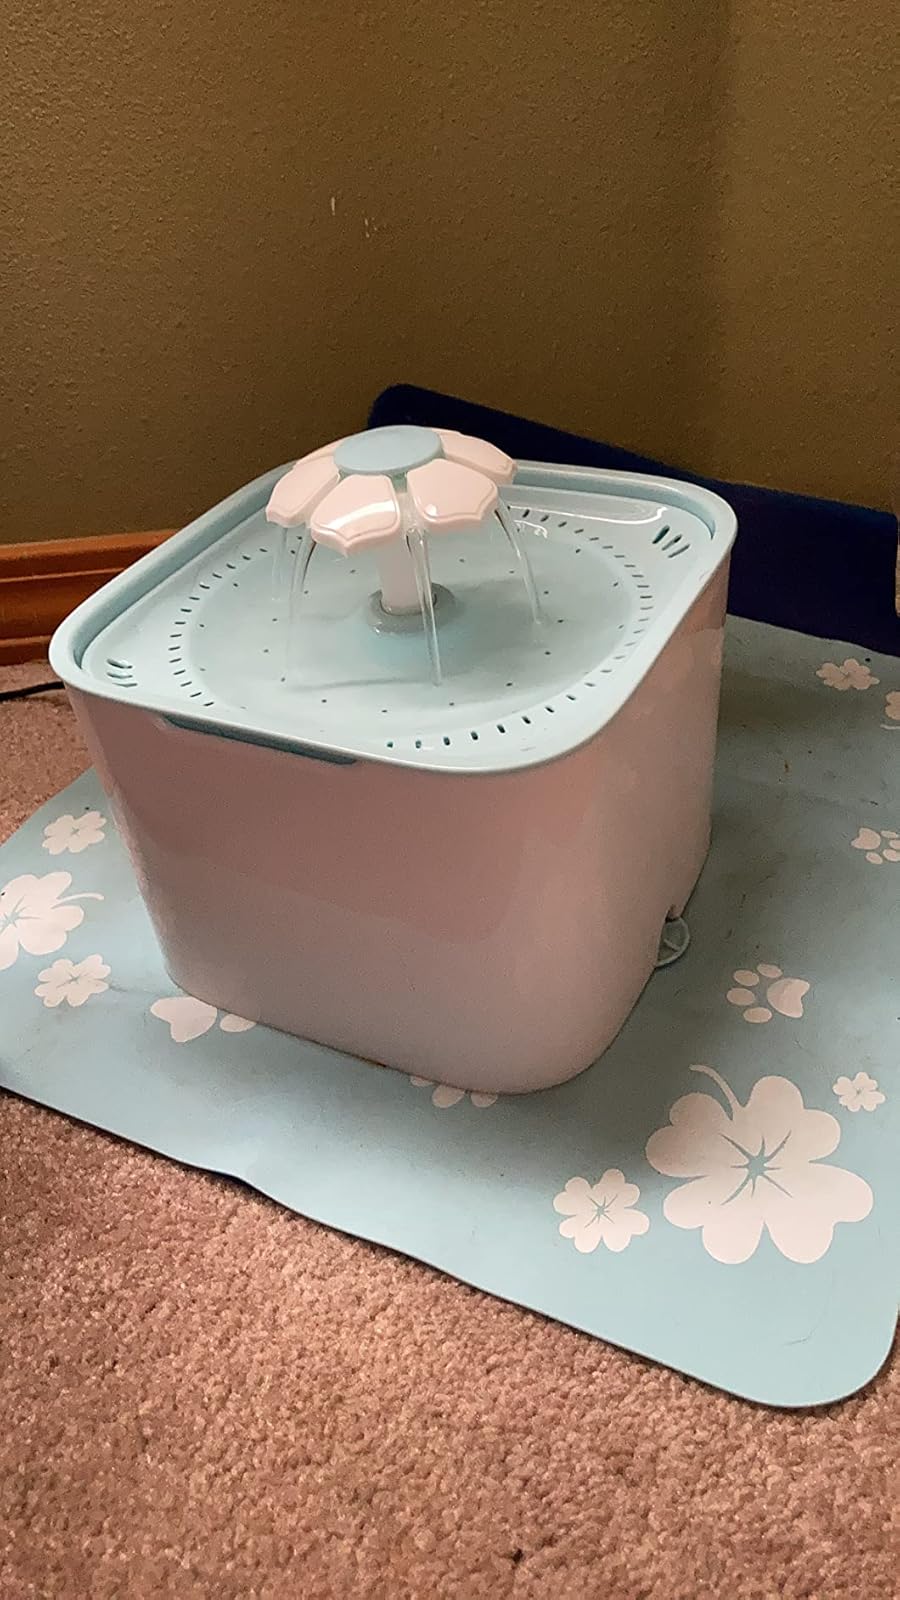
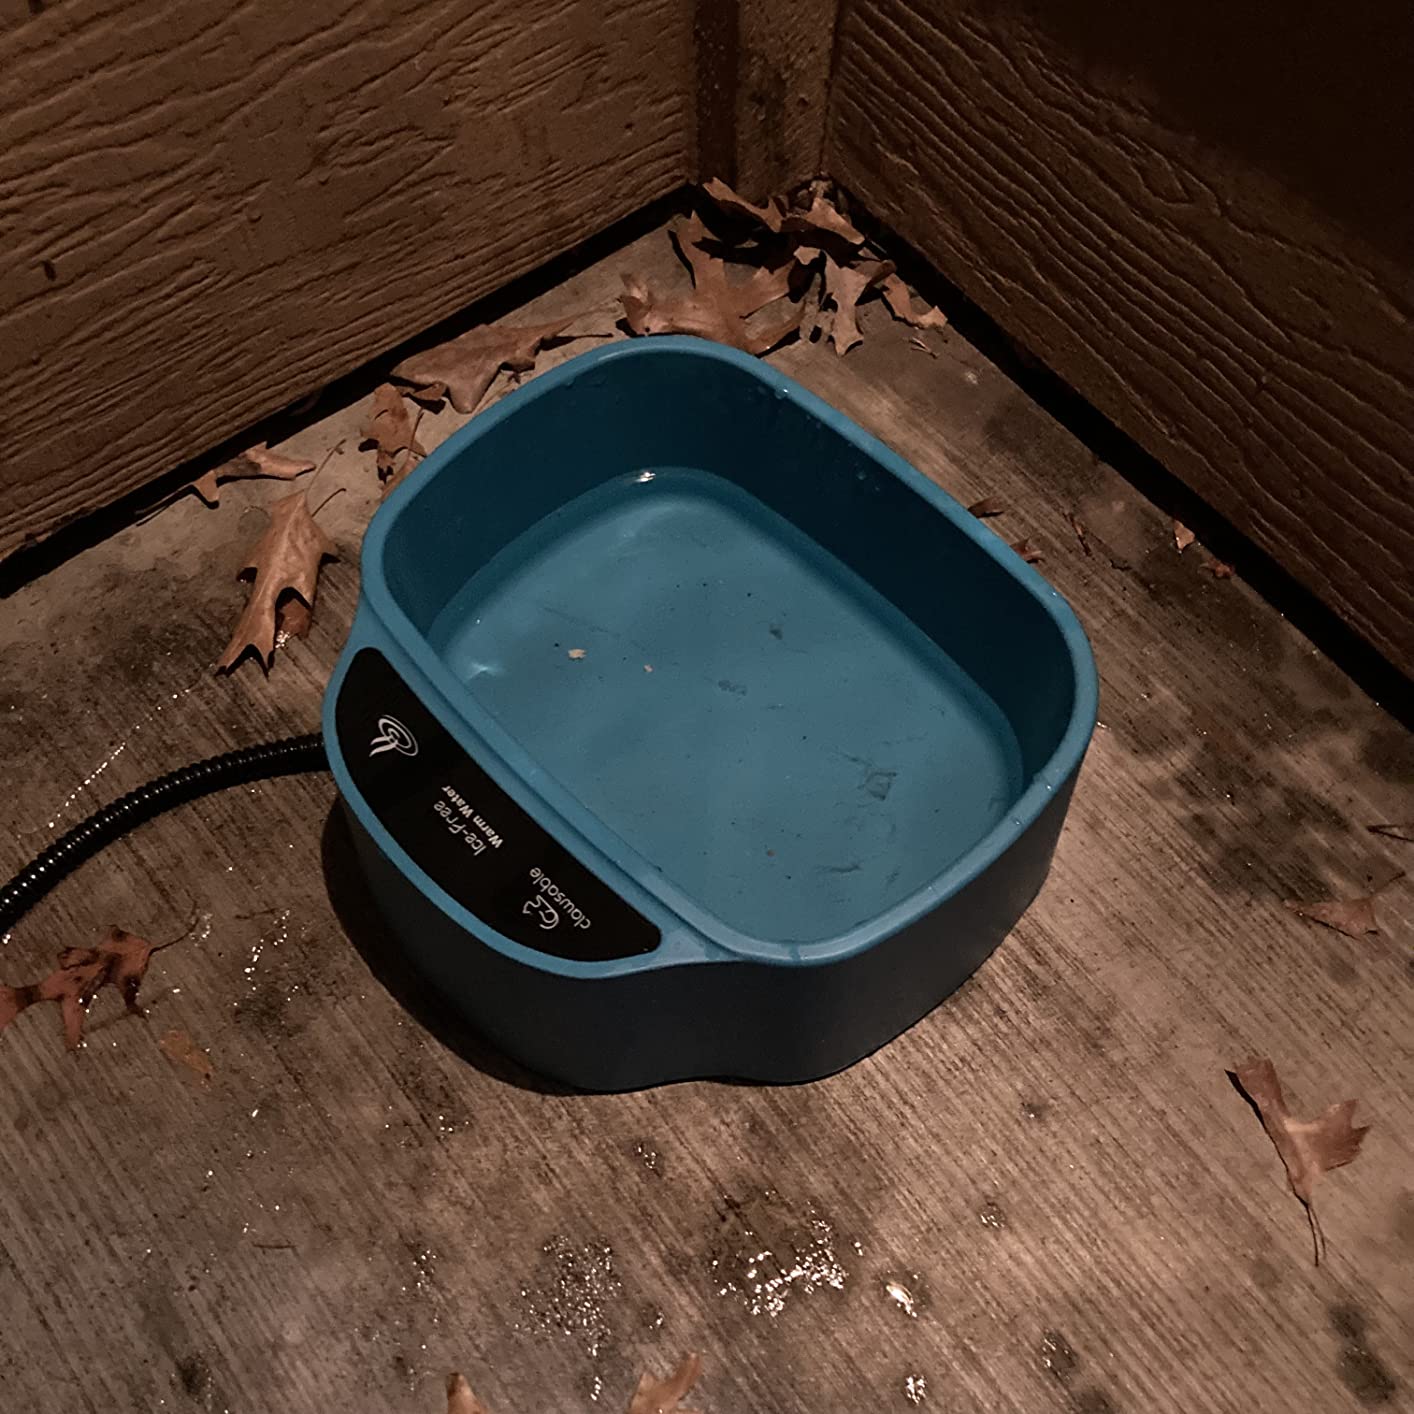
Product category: items_bowl
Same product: no